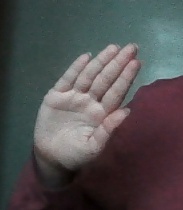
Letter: seen